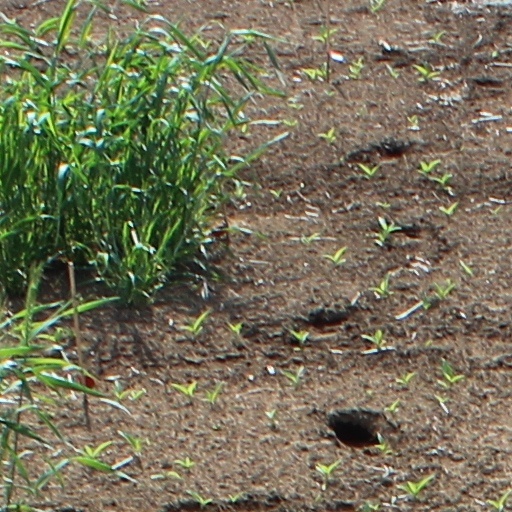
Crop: wheat